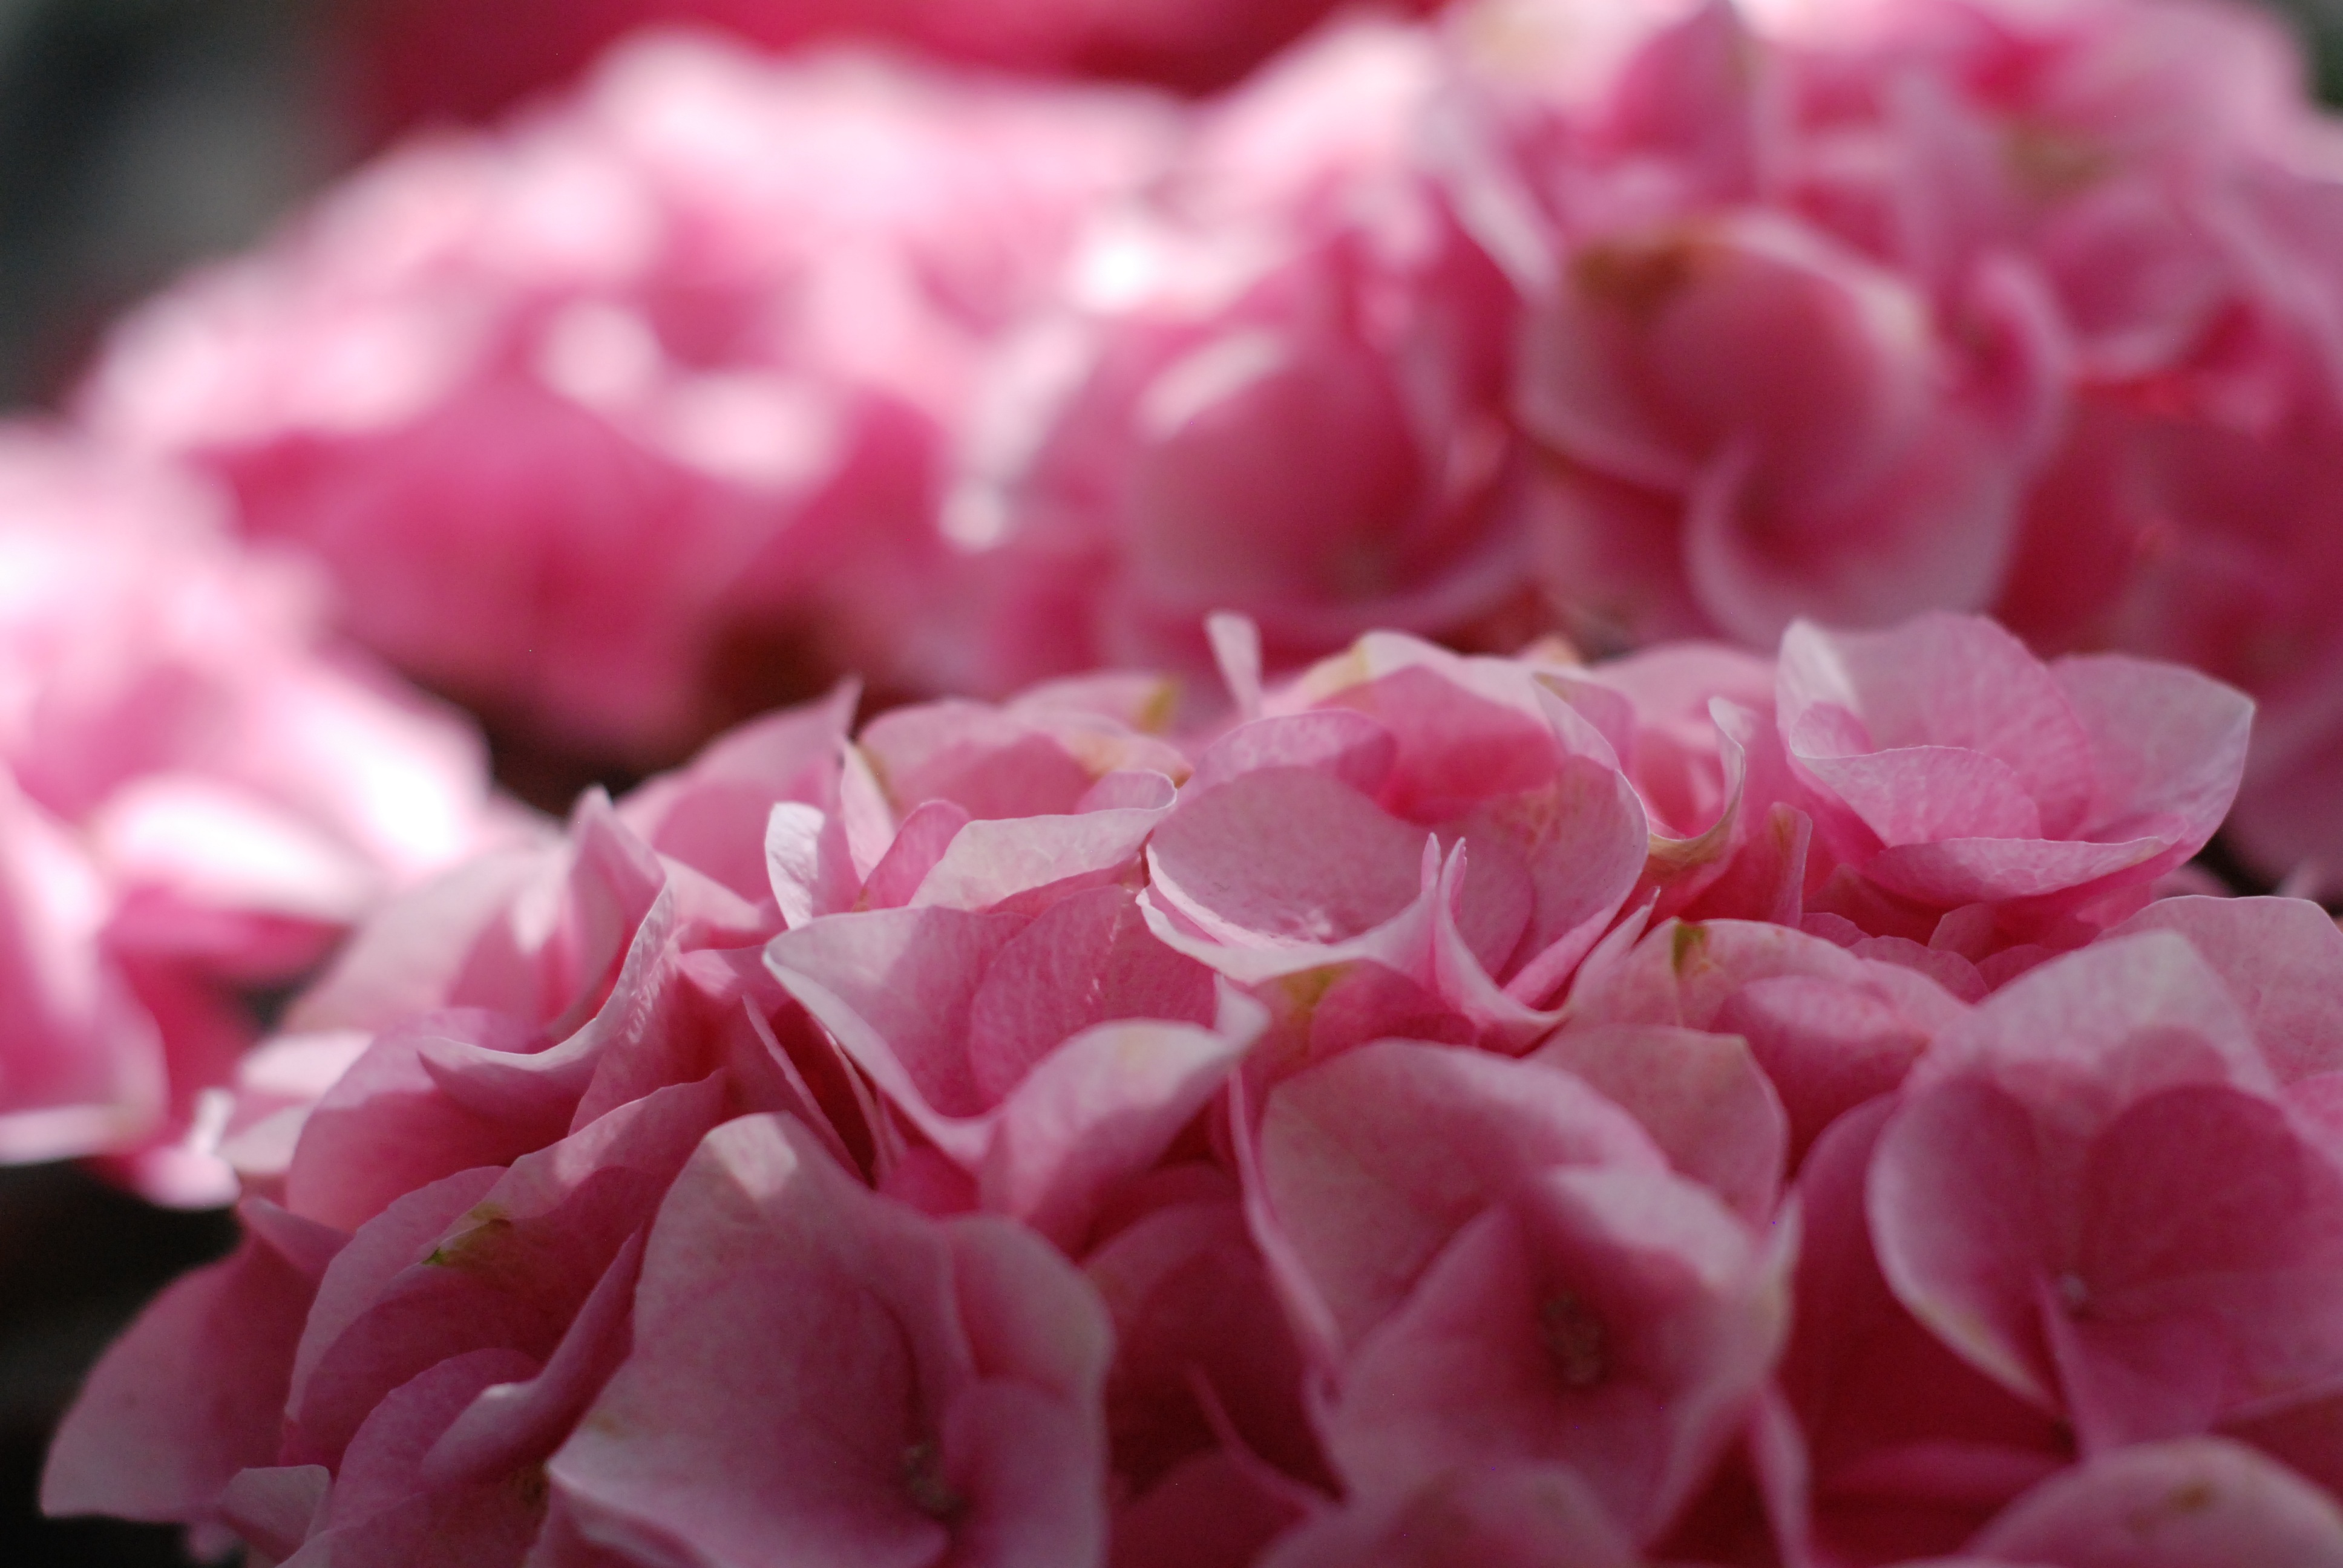
plant, flower, petal, summer, macro, garden, pink, hydrangea, flowers, floristry, macro photography, flowering plant, garden roses, flower bouquet, hydrangeaceae, cornales, land plant